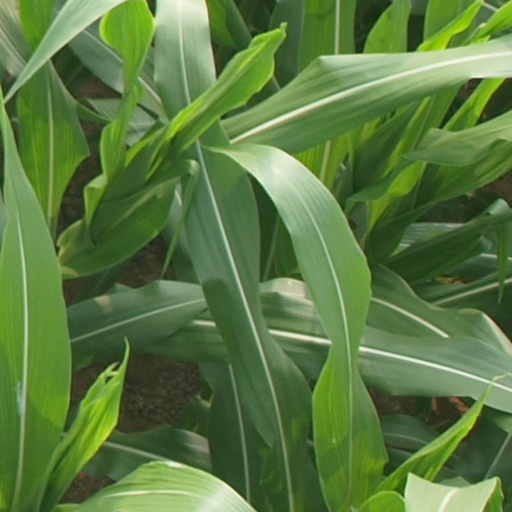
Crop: maize; corn